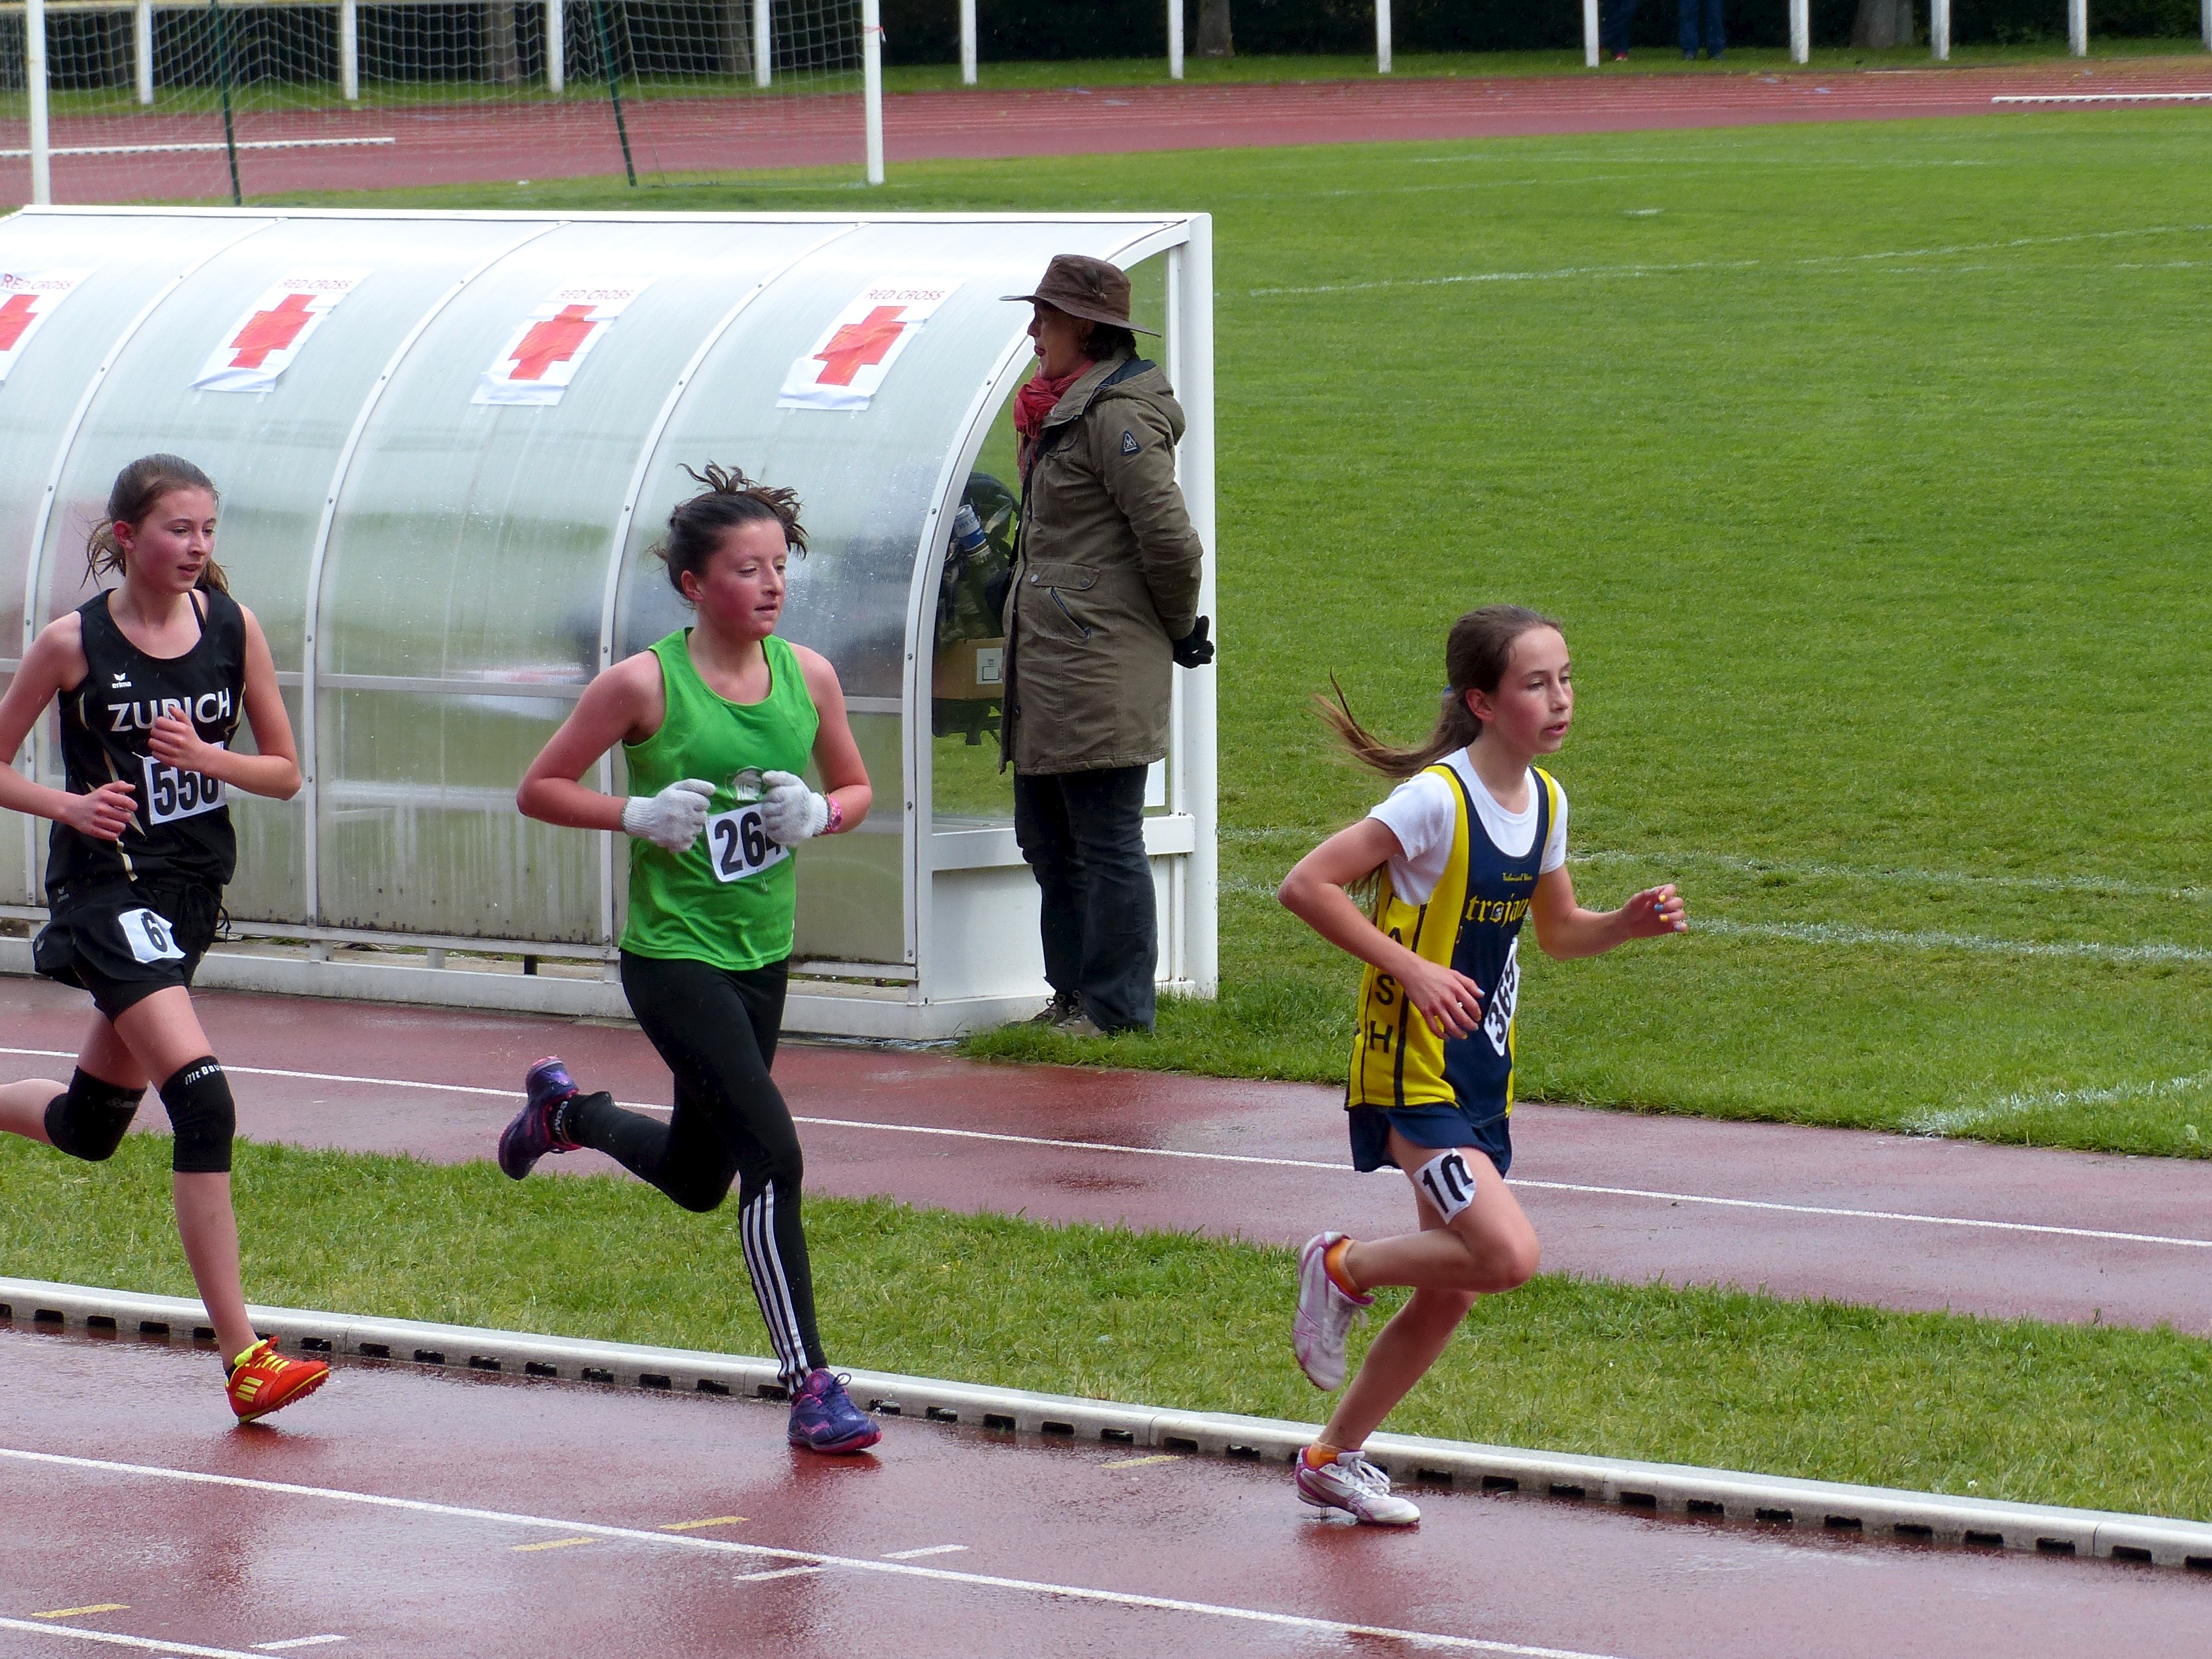
person, running, paris, race, 2013, team, sports, endurance, highschool, athletics, isst, sprint, trackandfield, physical exercise, human action, track and field athletics, middle distance running, 800 metres, 4 100 metres relay